History of Warsaw

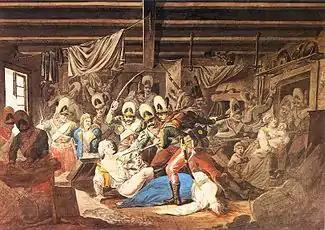
"Slaughter of Praga" by Aleksander Orłowski, 1810.

After the Battle of Maciejowice General Tadeusz Kościuszko was captured by the Russians. The internal struggle for power in Warsaw and the demoralisation of the city's population prevented General Józef Zajączek from finishing the fortifications surrounding the city both from the east and from the west. At the same time the Russians were making their way towards the city. The Russian forces reached the east outskirts of Warsaw on November 3, 1794. The heavy fighting lasted for four hours and resulted in a complete defeat of the Polish forces. Only a small part managed to evade encirclement and retreated to the other side of the river across a bridge; hundreds of soldiers and civilians fell from a bridge and drowned in the process. After the battle ended, the Russian troops, against the orders given by General Alexander Suvorov before the battle, started to loot and burn the entire borough of Warsaw (allegedly in revenge for the slaughter or capture of over half the Russian Garrison in Warsaw during the Warsaw Uprising in April 1794, when about 2,000 Russian soldiers died). Almost all of the area was pillaged, burnt to the ground and many inhabitants of the Praga district were murdered. The exact death toll of that day remains unknown, yet it is estimated up to 20,000 men, women and children were killed. In Polish history and tradition, these events are called “slaughter of Praga”. A British envoy, William Gardiner, wrote to British Prime Minister William Pitt the Younger that “the attack on the Praga's lines of defense was accompanied by the most gruesome and totally unnecessary barbarousness”.